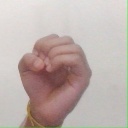
अक्षर: ऊ